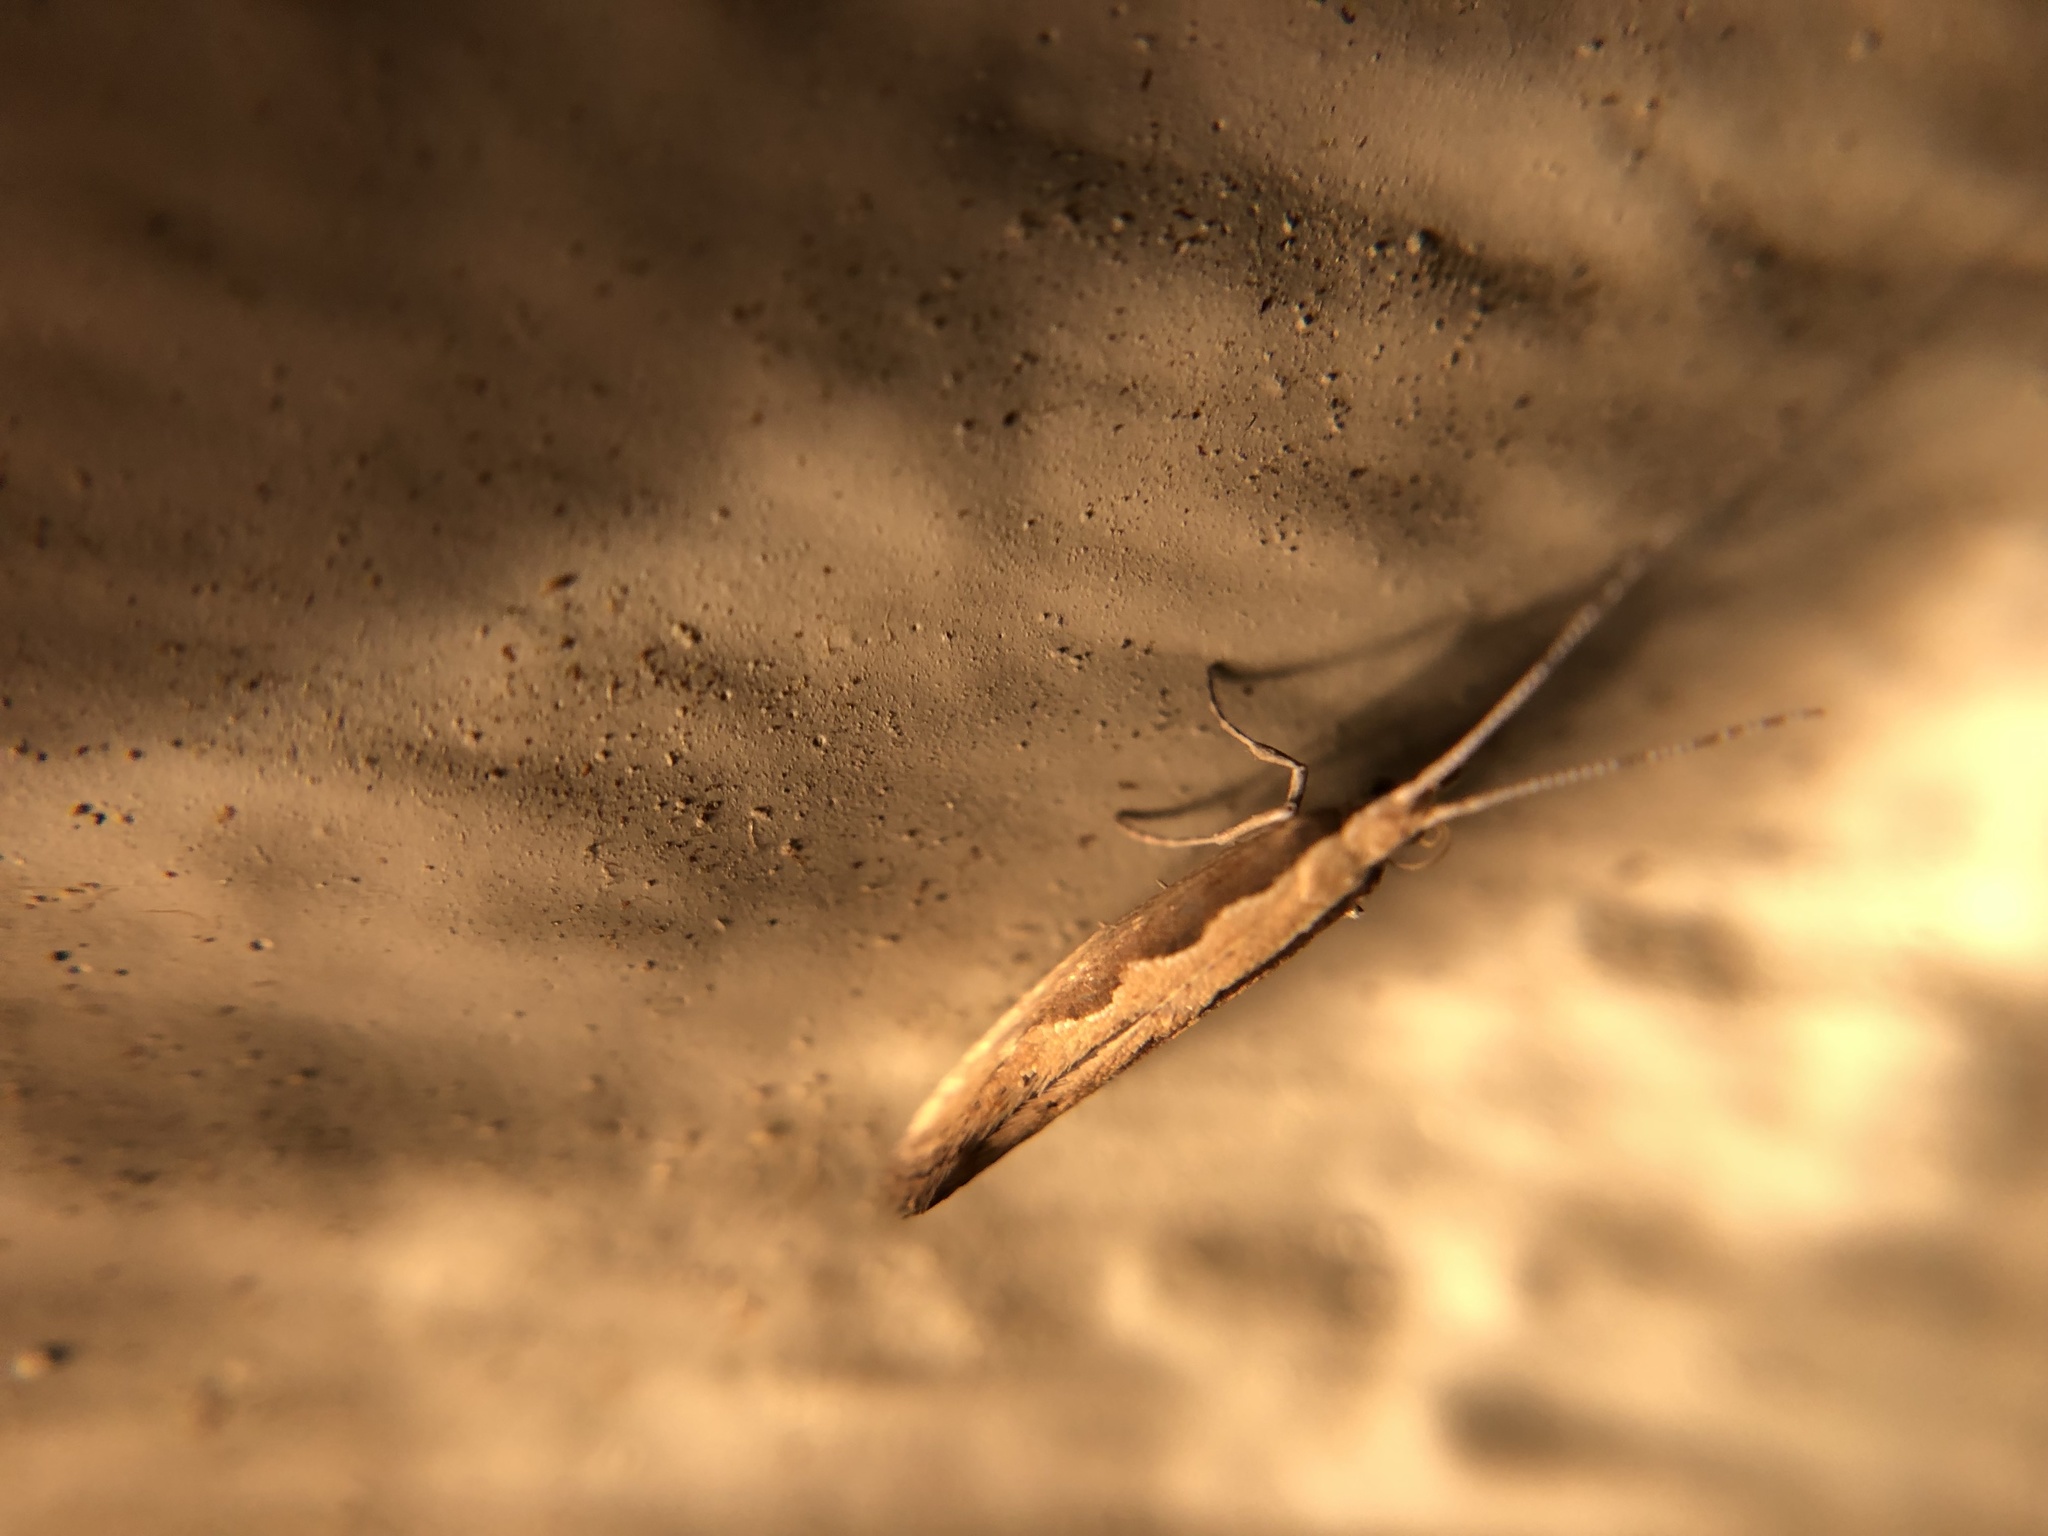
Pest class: diamondback_moth